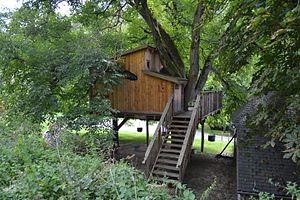
Le Sercret de Manon
Lisogne est une section de la ville belge de Dinant située en Région wallonne dans la province de Namur.